Nizhny Novgorod Planetarium

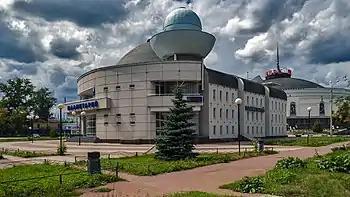
View of the planetarium and circus

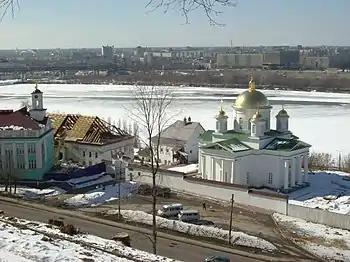
The church that housed the planetarium from 1948-2005

Nizhny Novgorod Planetarium is a planetarium in Nizhny Novgorod, Russia. The planetarium, which was established in 1948, was originally housed at the Annunciation Monastery, where it was operational until December 5, 2005. A modern planetarium was built nearby and opened October 4, 2007, which was timed to coincide with the 50th anniversary of the launch of Sputnik 1, the first artificial satellite sent into space.